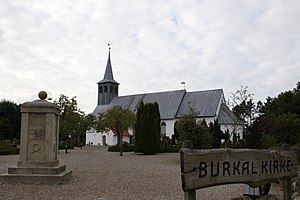
Burkal Sogn
Burkal Kirke
Burkal Sogn er et sogn i Aabenraa Provsti. Sognet ligger i Aabenraa Kommune. Indtil Kommunalreformen i 2007 lå det i Tinglev Kommune, og indtil Kommunalreformen i 1970 lå det i Slogs Herred.